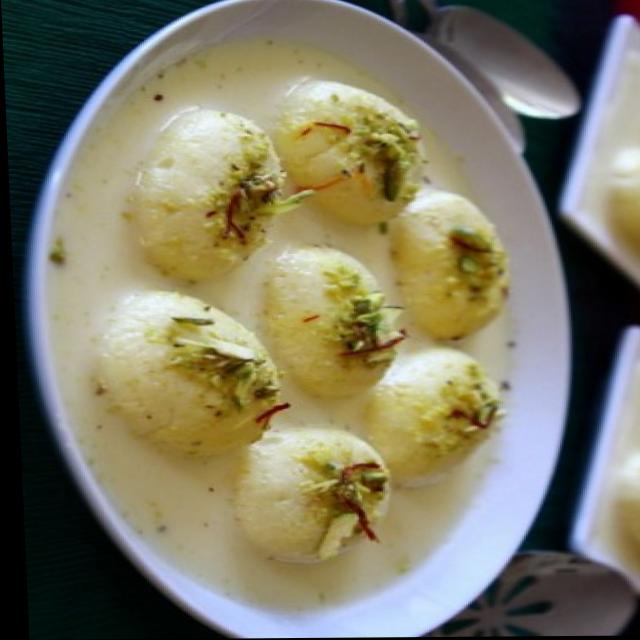
Dish: ras_malai